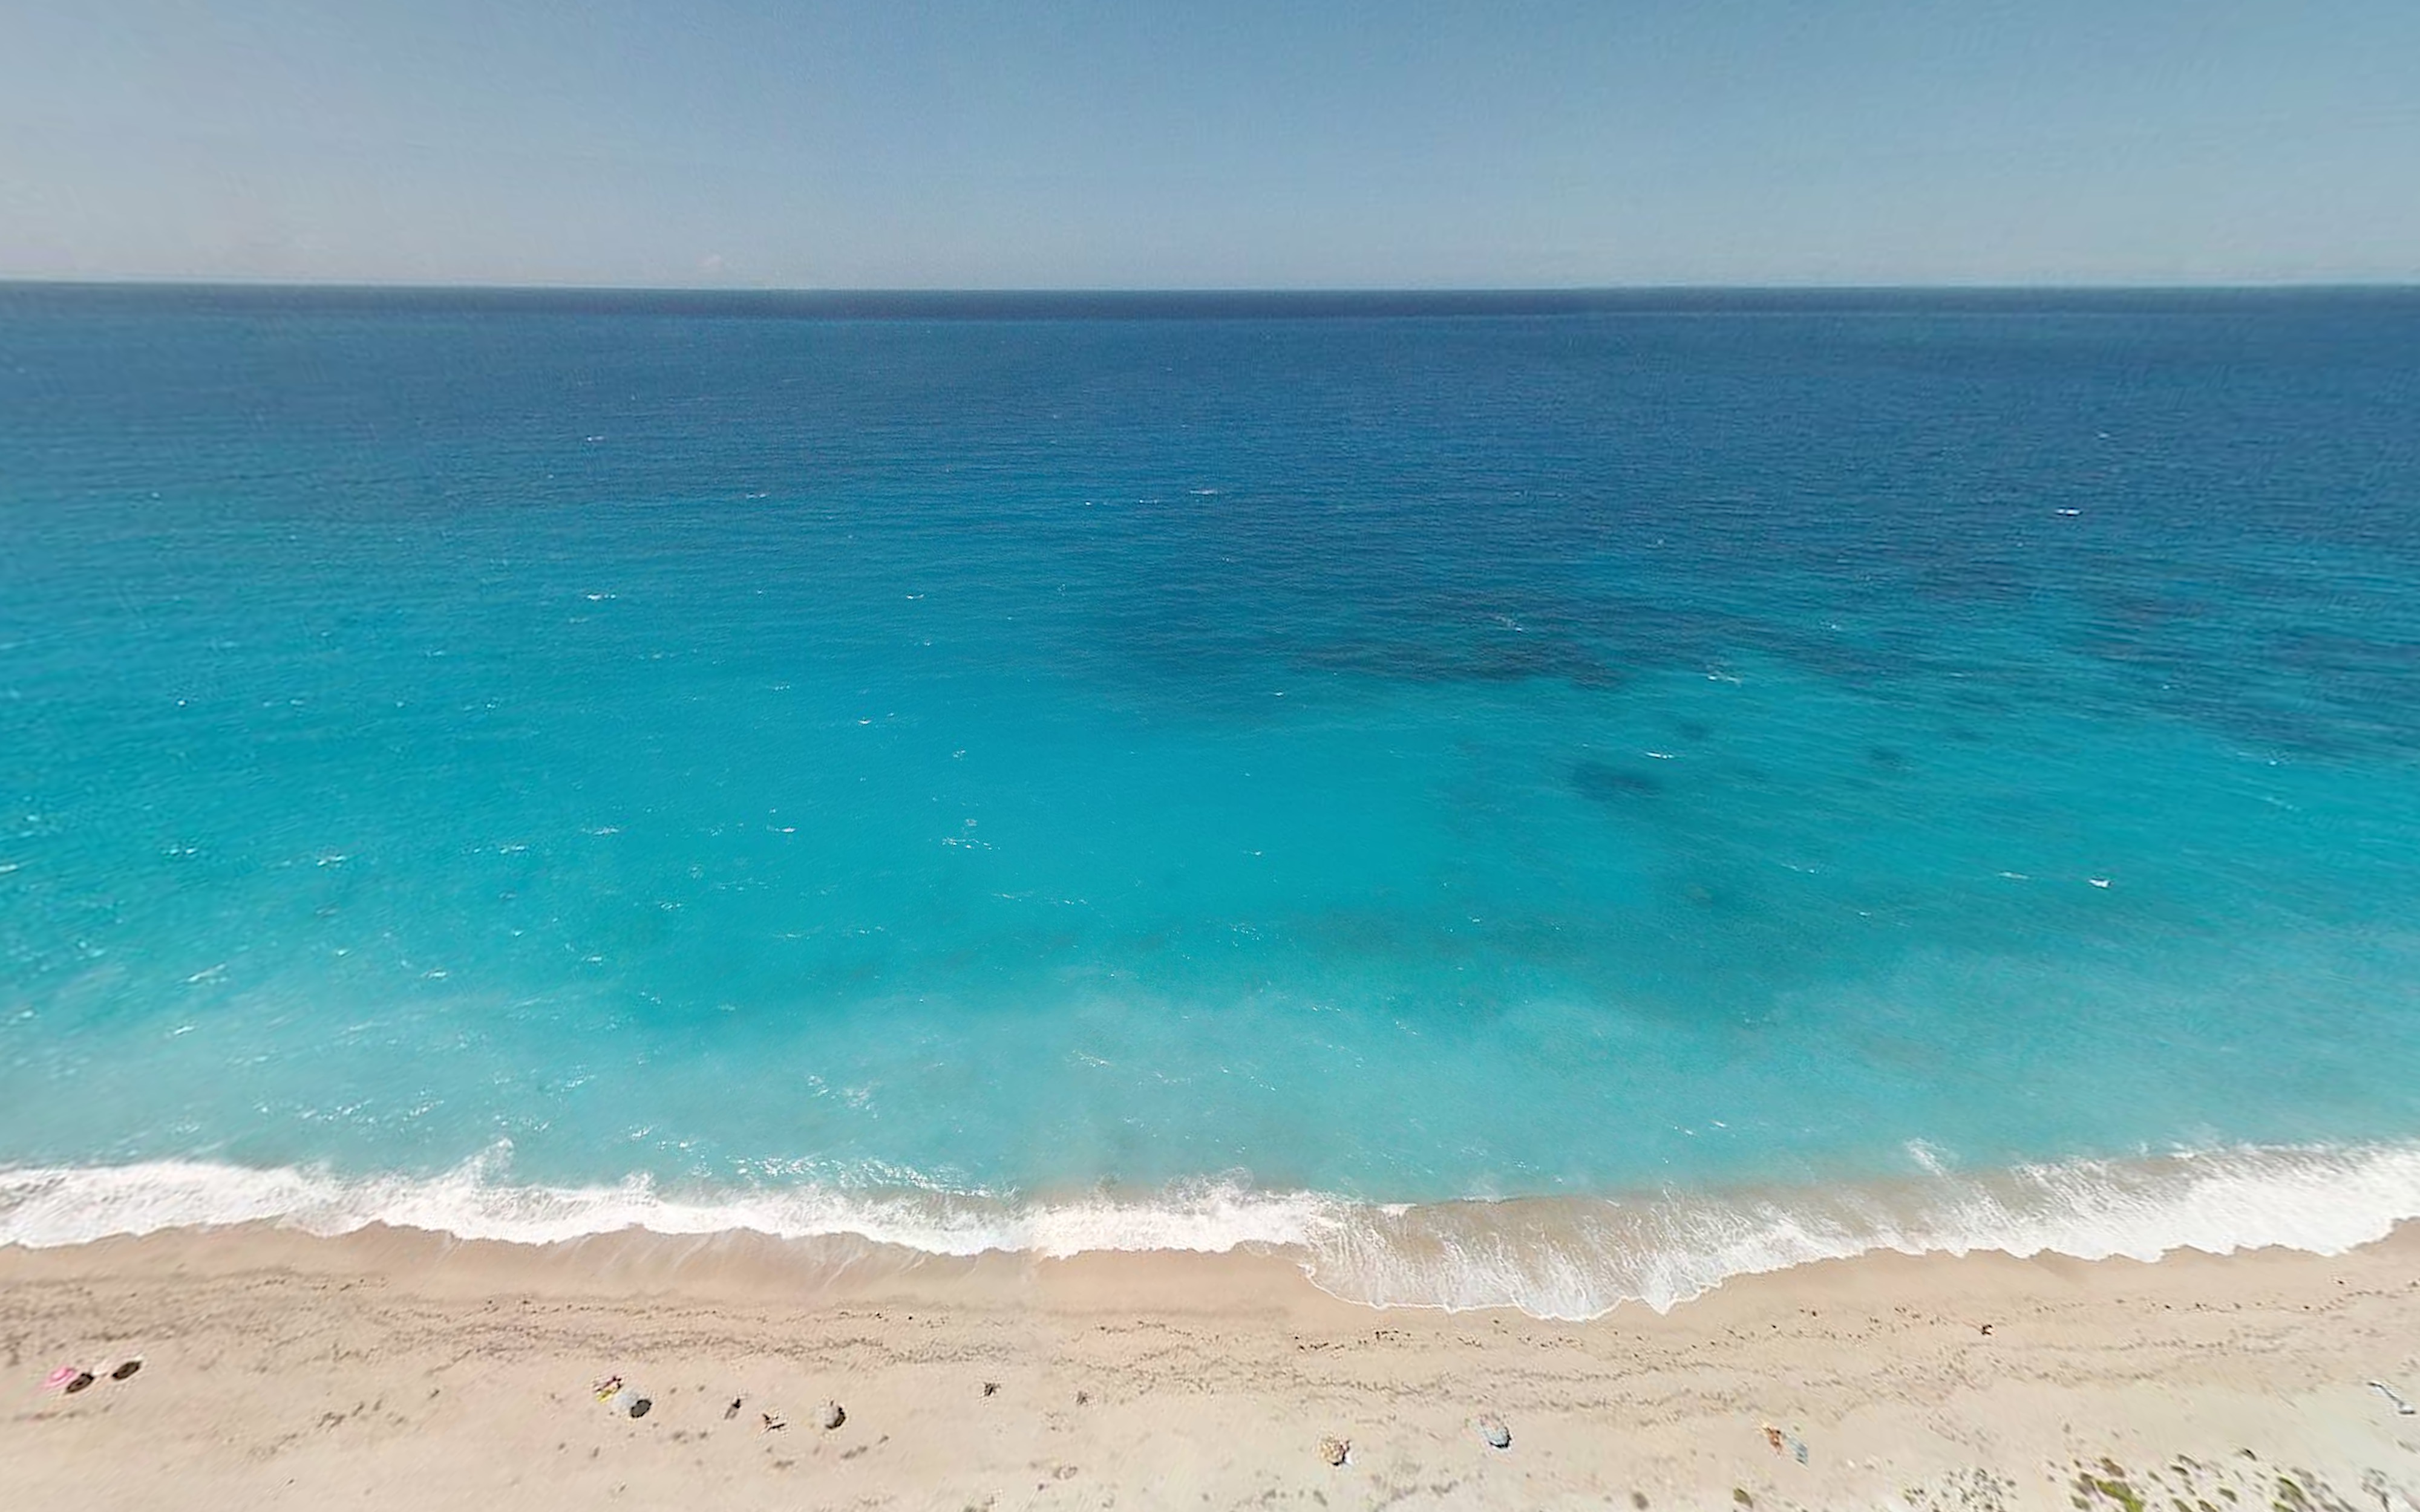
beach, sea, coast, sand, ocean, horizon, shore, wave, body of water, cape, emerald, wind wave